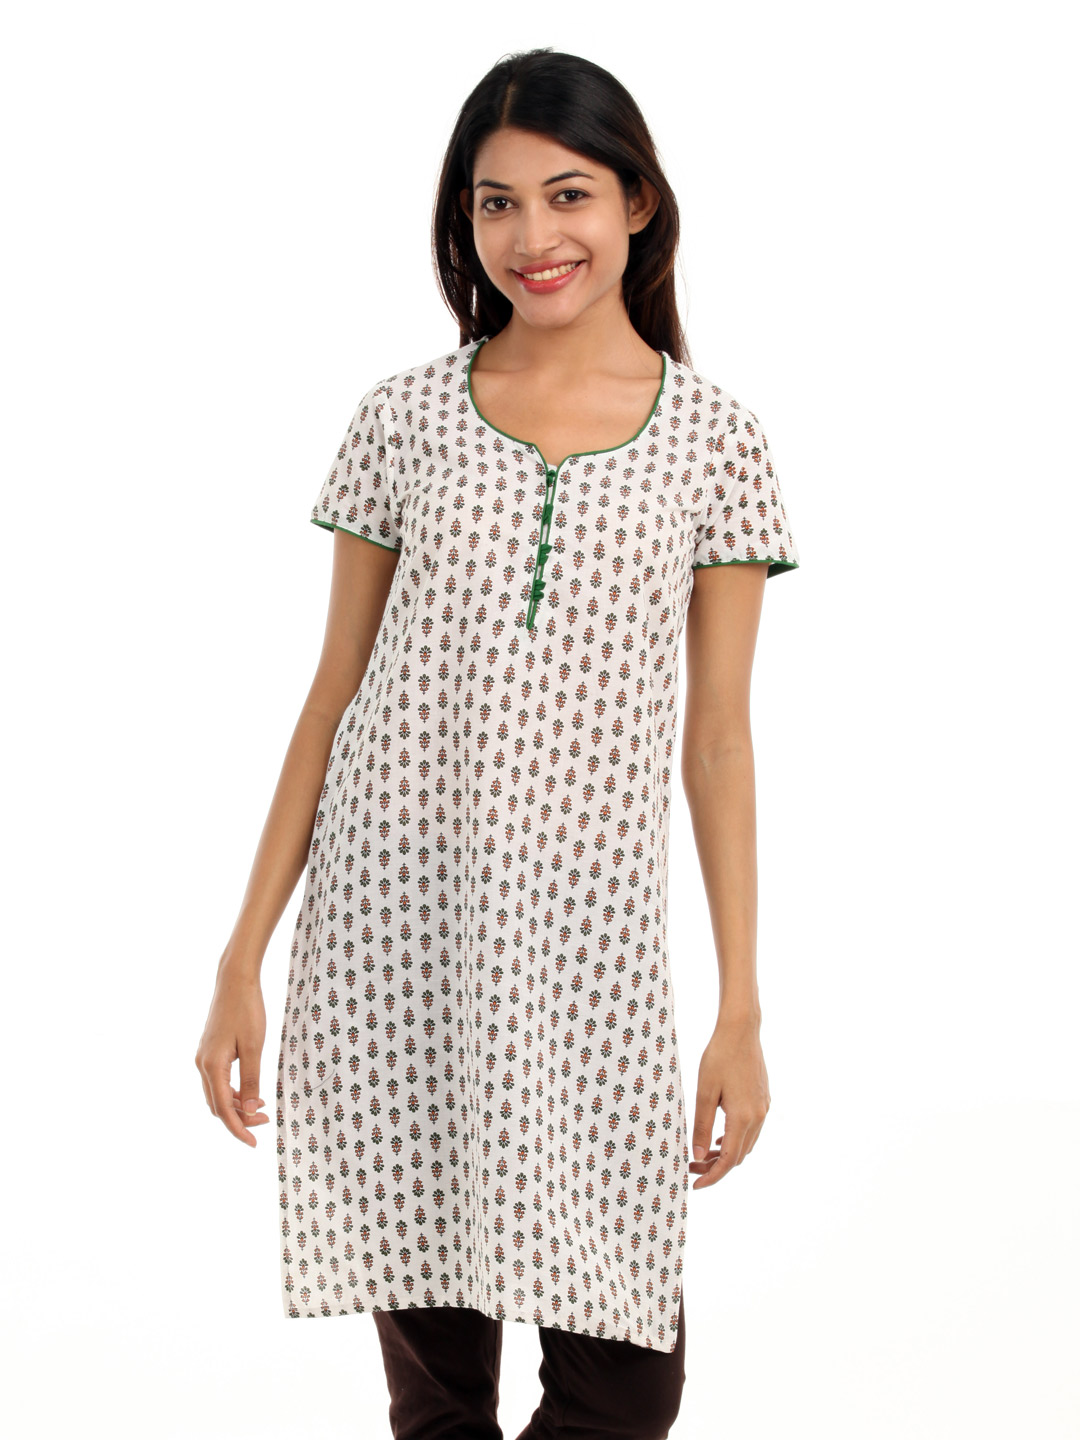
Vishudh Women White Printed Kurta
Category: Apparel / Topwear / Kurtas
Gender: Women
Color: White
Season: Summer 2012
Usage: Ethnic